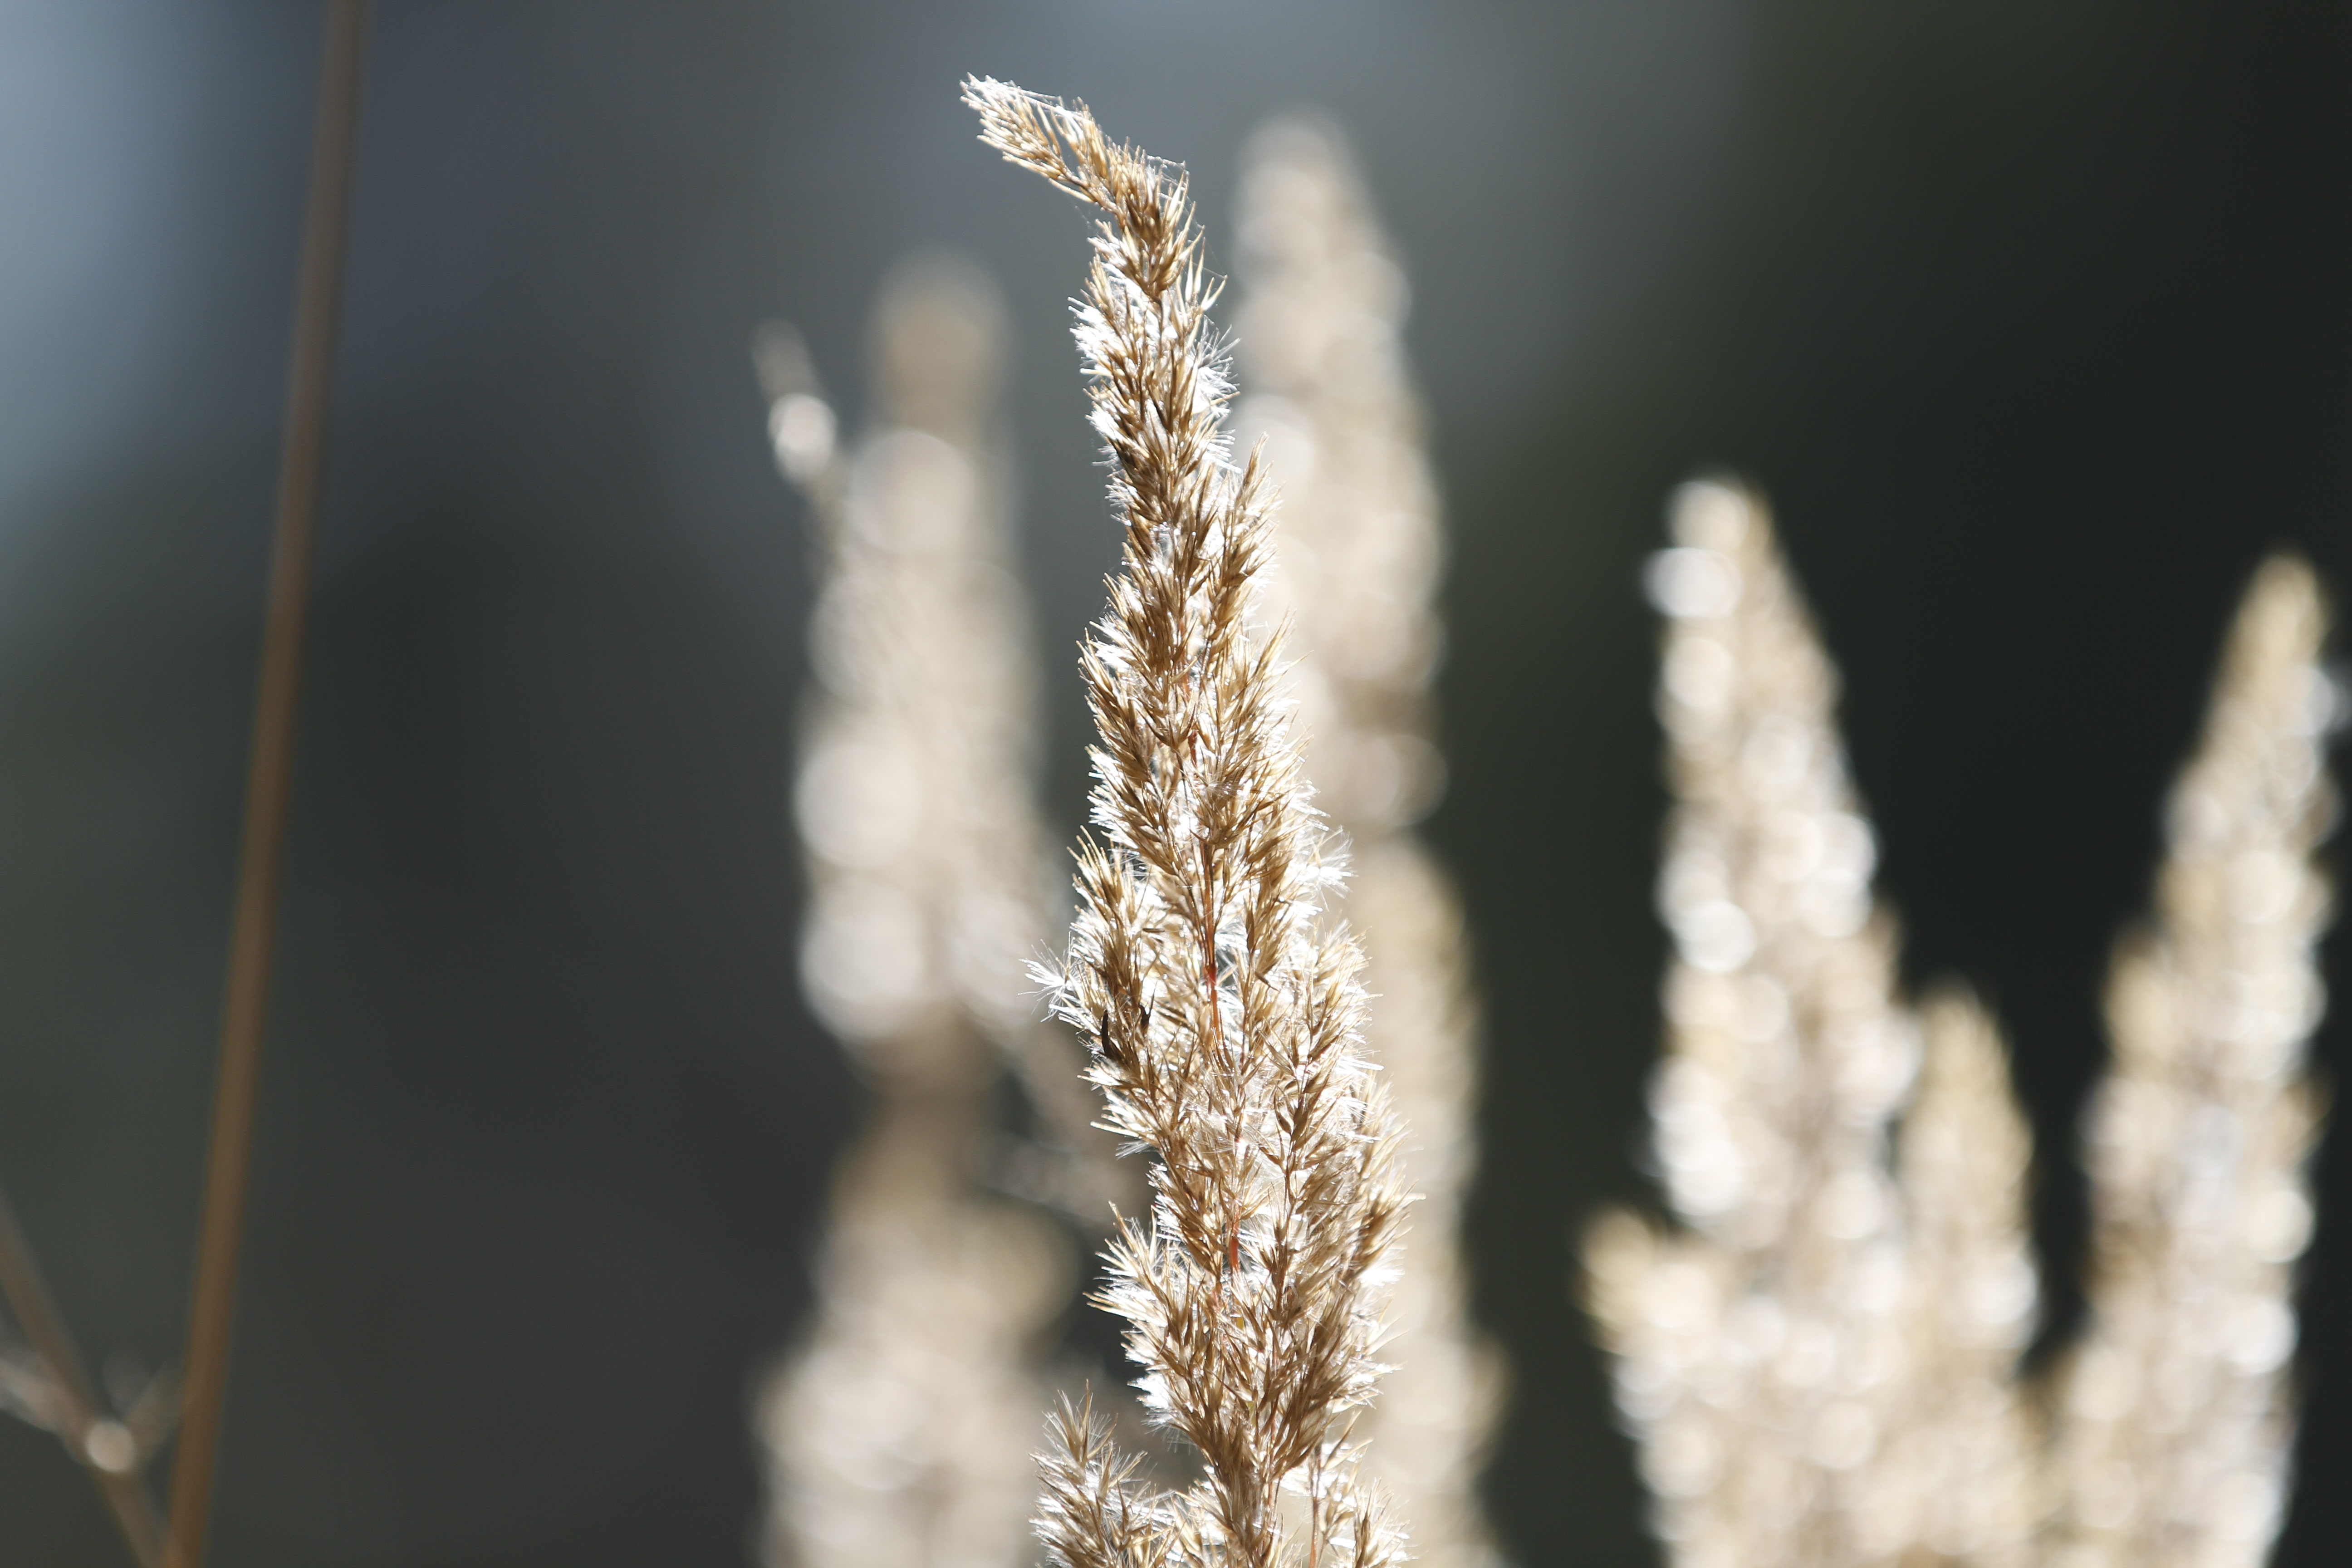
tree, nature, forest, grass, branch, winter, plant, photography, sunlight, leaf, flower, frost, summer, flora, season, plants, twig, close up, freezing, macro photography, grass family, plant stem, land plant